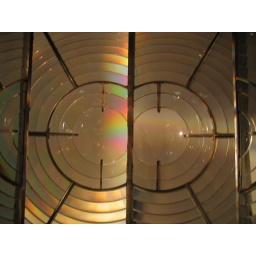
pic of the glass lamps in the fraserburgh's lighthouse museum